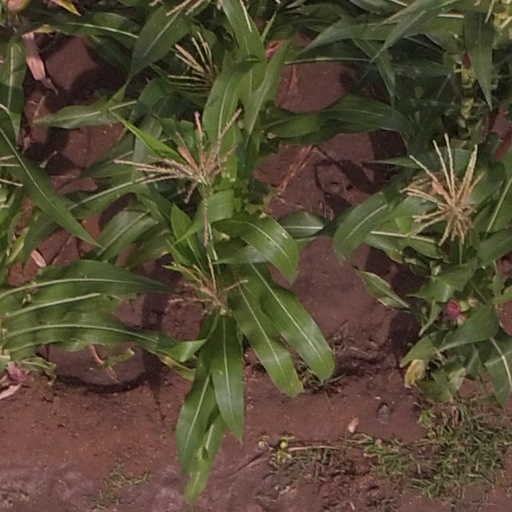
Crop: maize; corn